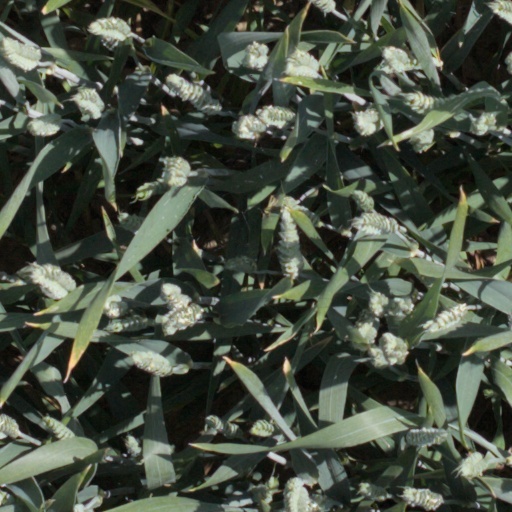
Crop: wheat